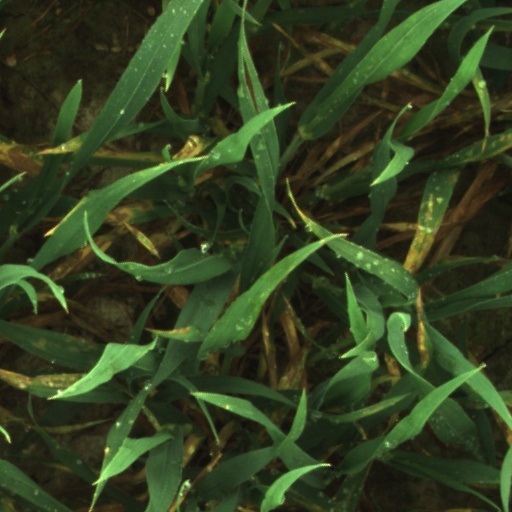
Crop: wheat